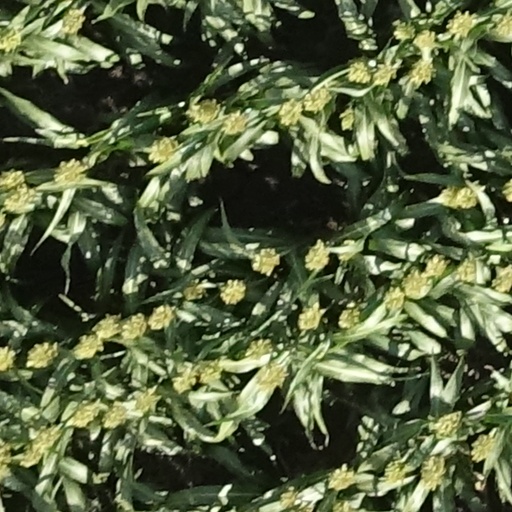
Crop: sorghum